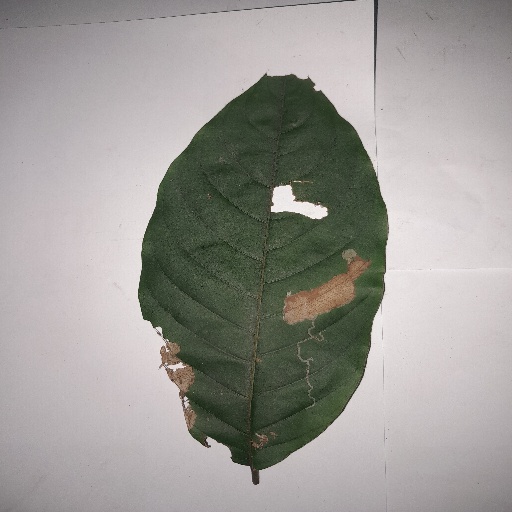
Species: HariTaki
Leaf condition: Bacterial Spot